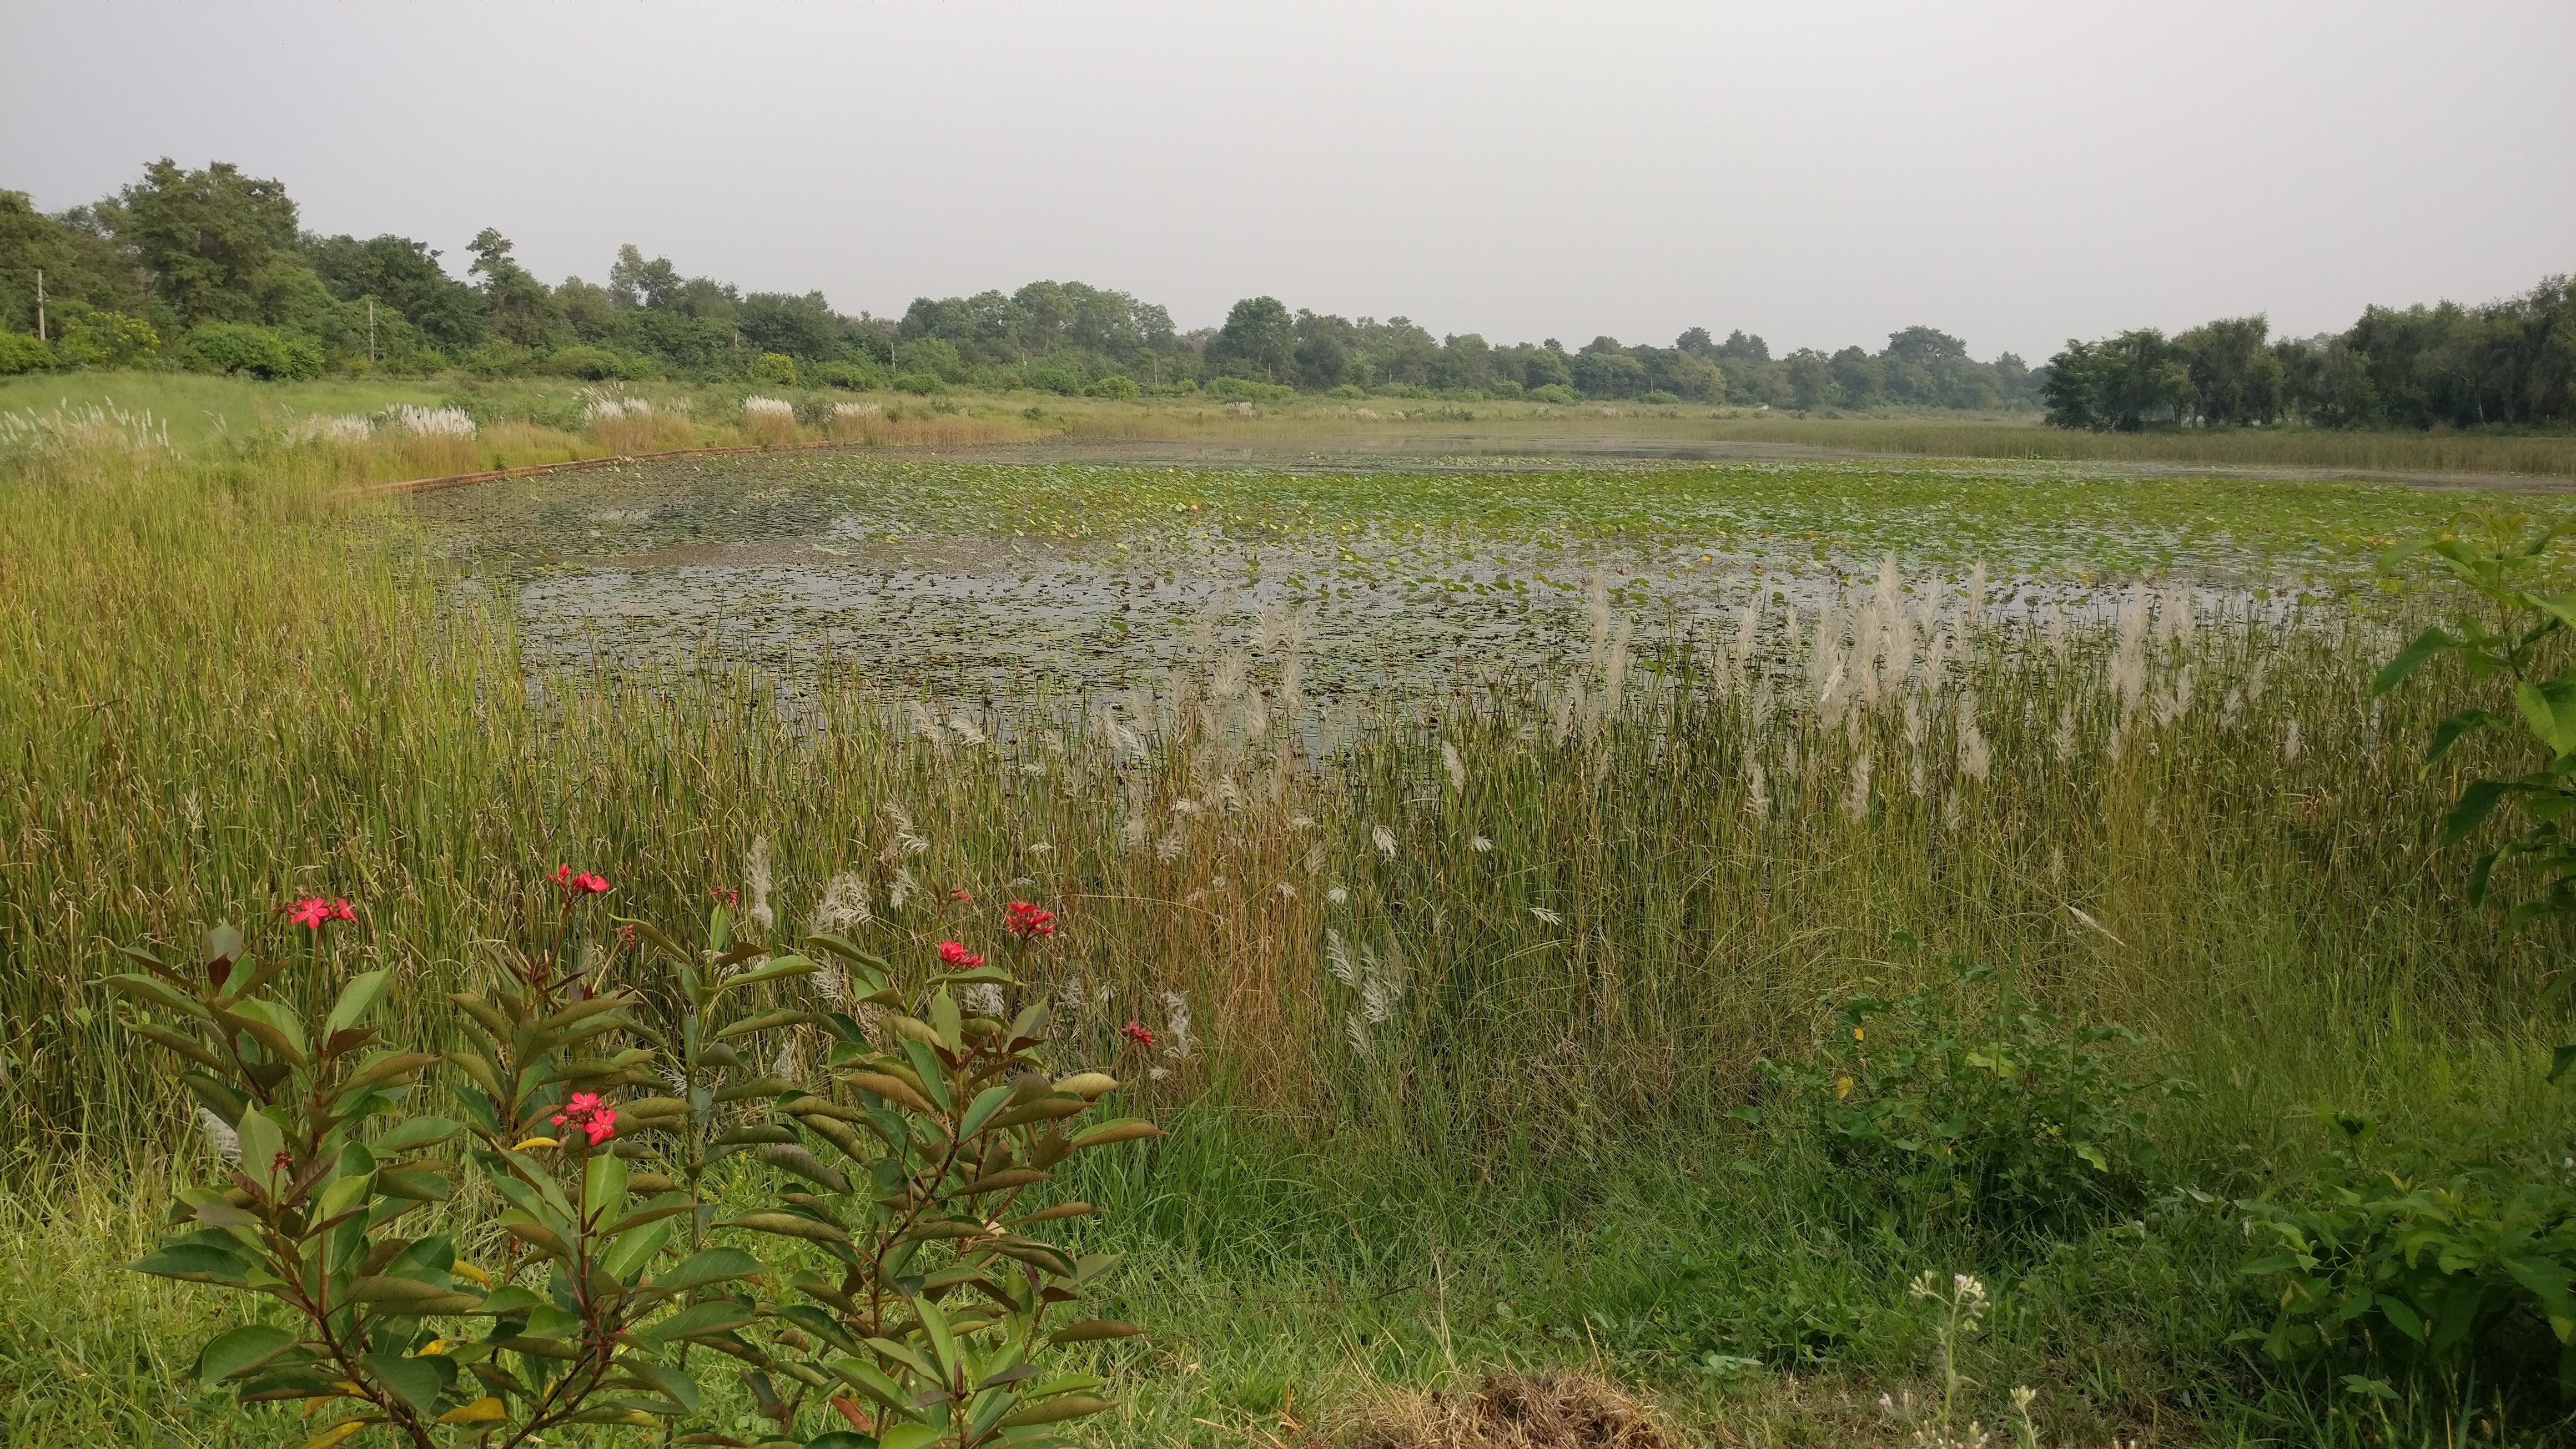
grass, marsh, swamp, field, meadow, prairie, flower, lake, pond, pasture, agriculture, plain, wildflower, grassland, vegetation, wetland, bog, floodplain, habitat, ecosystem, salt marsh, rural area, paddy field, fen, natural environment, geographical feature, grass family